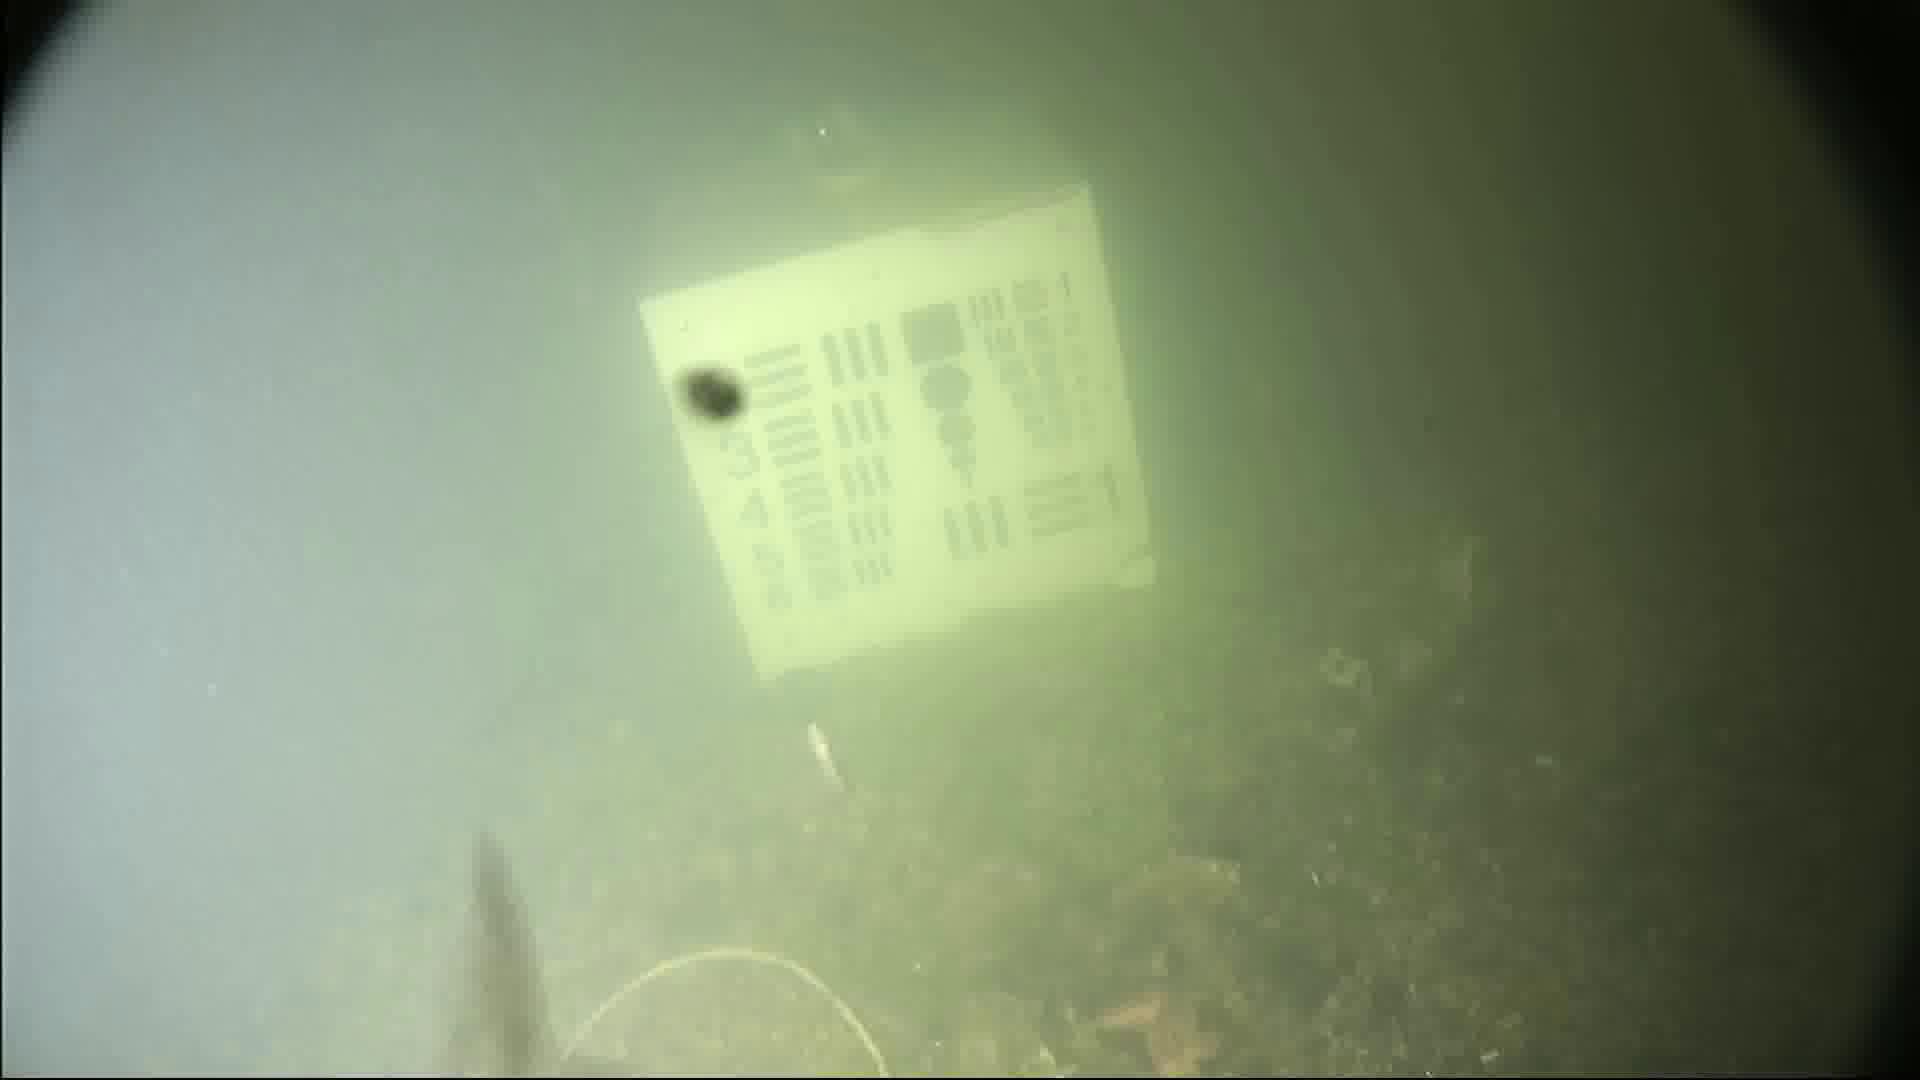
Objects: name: small_fish
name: starfish